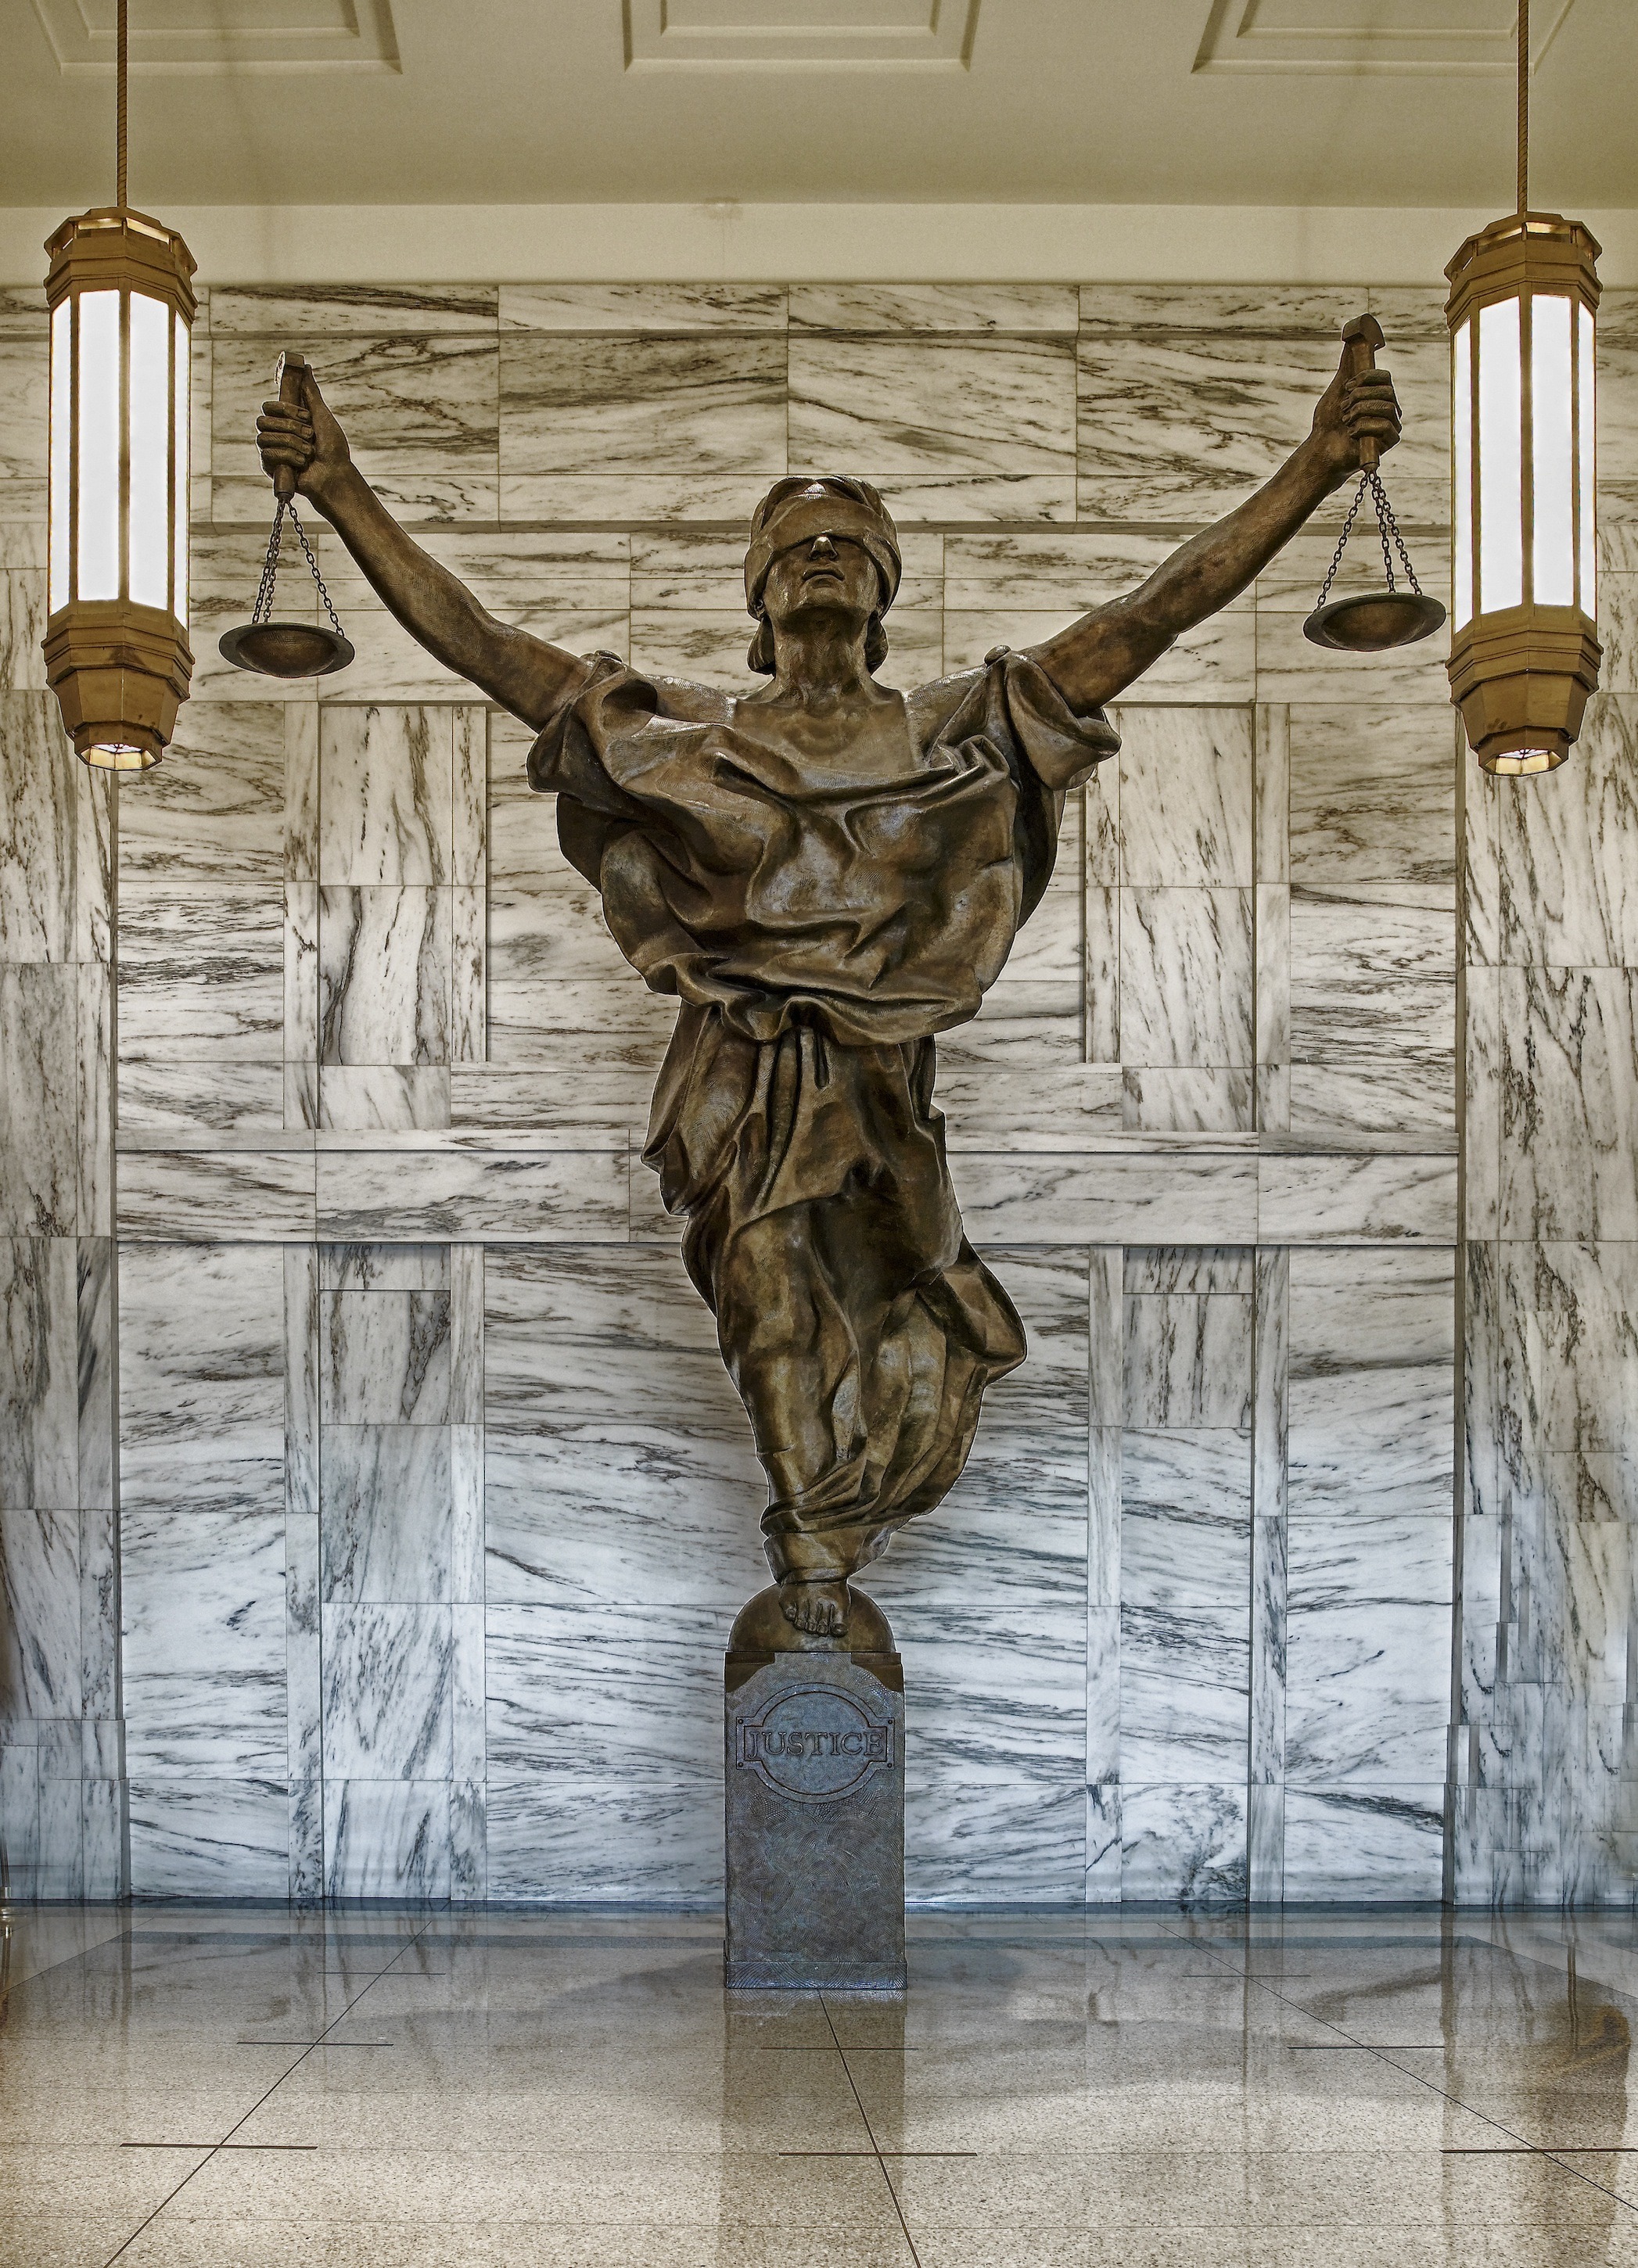
wood, new york city, monument, statue, artistic, sculpture, art, justice, carving, courthouse, ancient history, figure of justice, blind justice